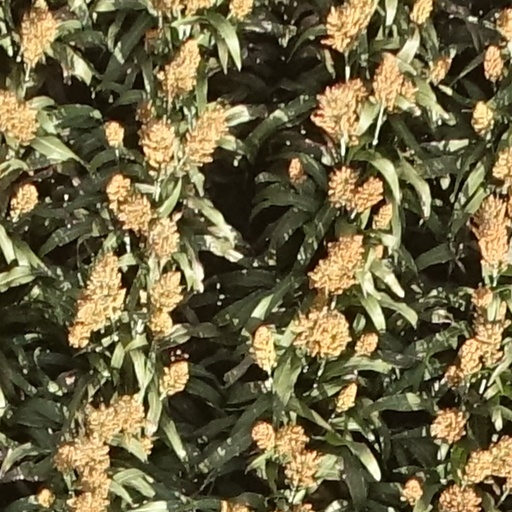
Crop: sorghum